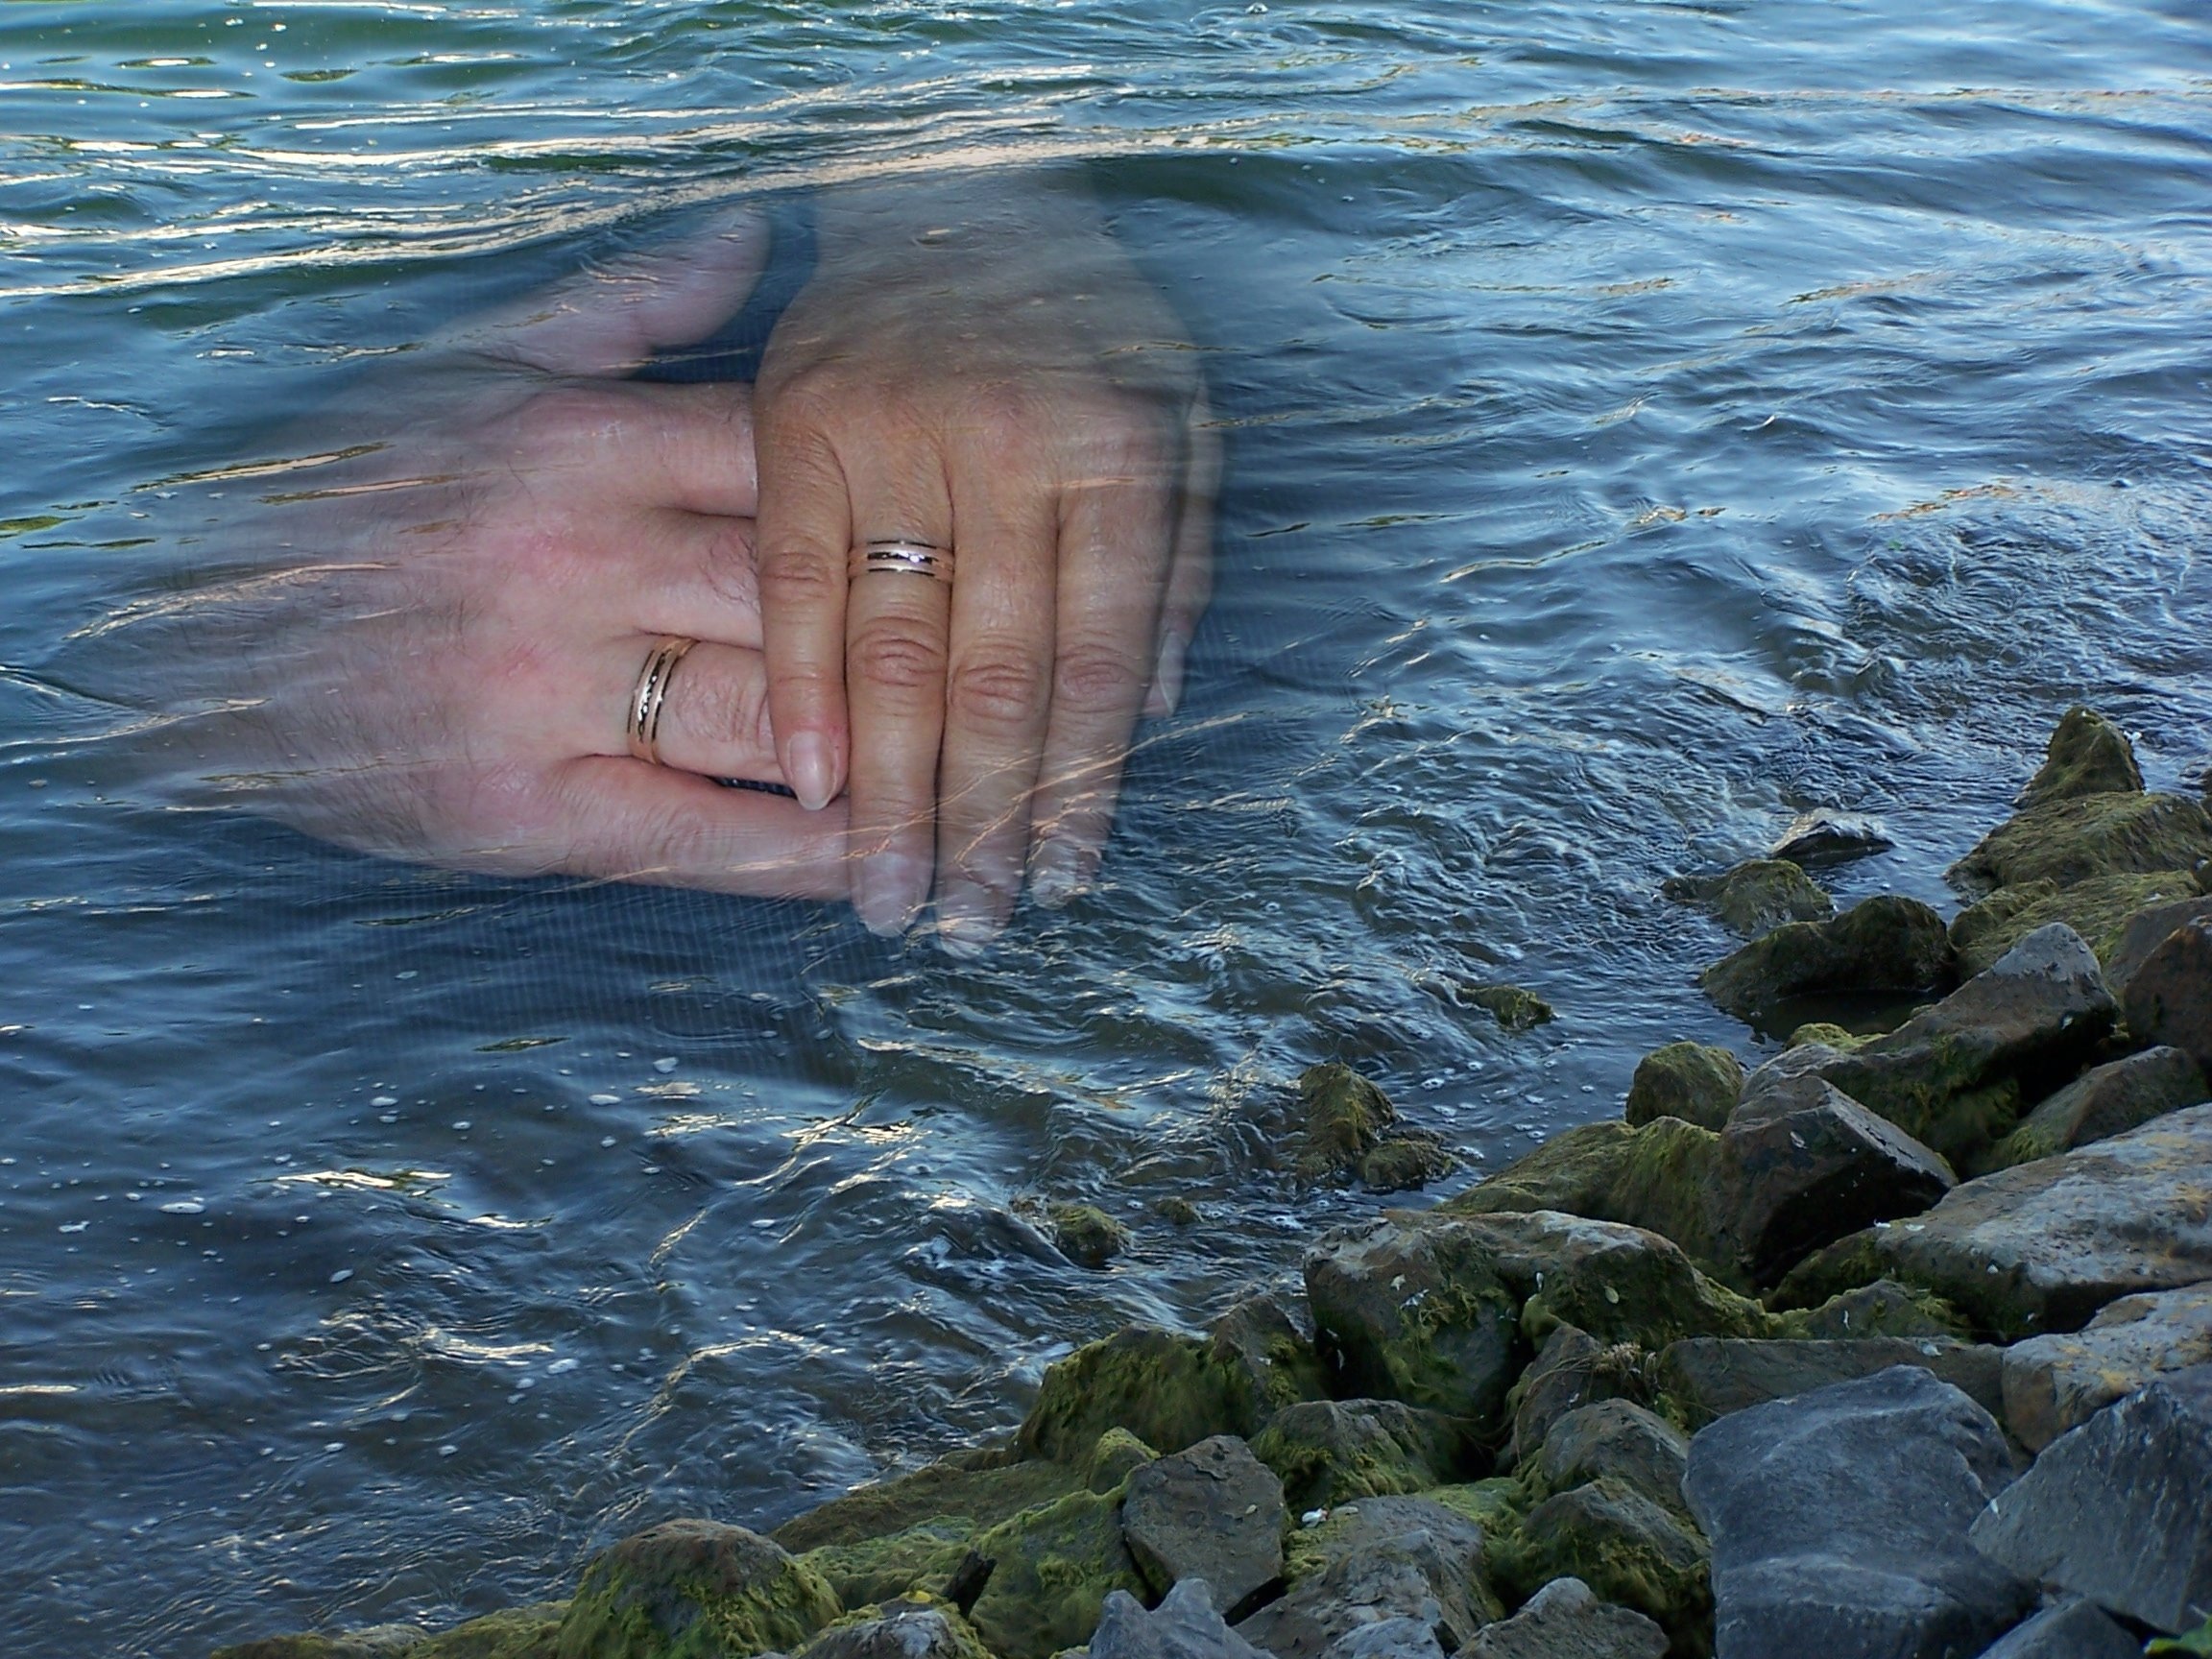
sea, coast, water, rock, ocean, shore, wave, underwater, love, fish, together, wedding ring, connectedness, before, marry, marine mammal, wind wave, marine biology